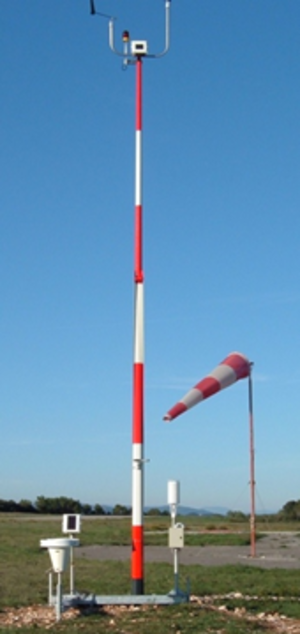
Station Météo Synoptique PULSONIC